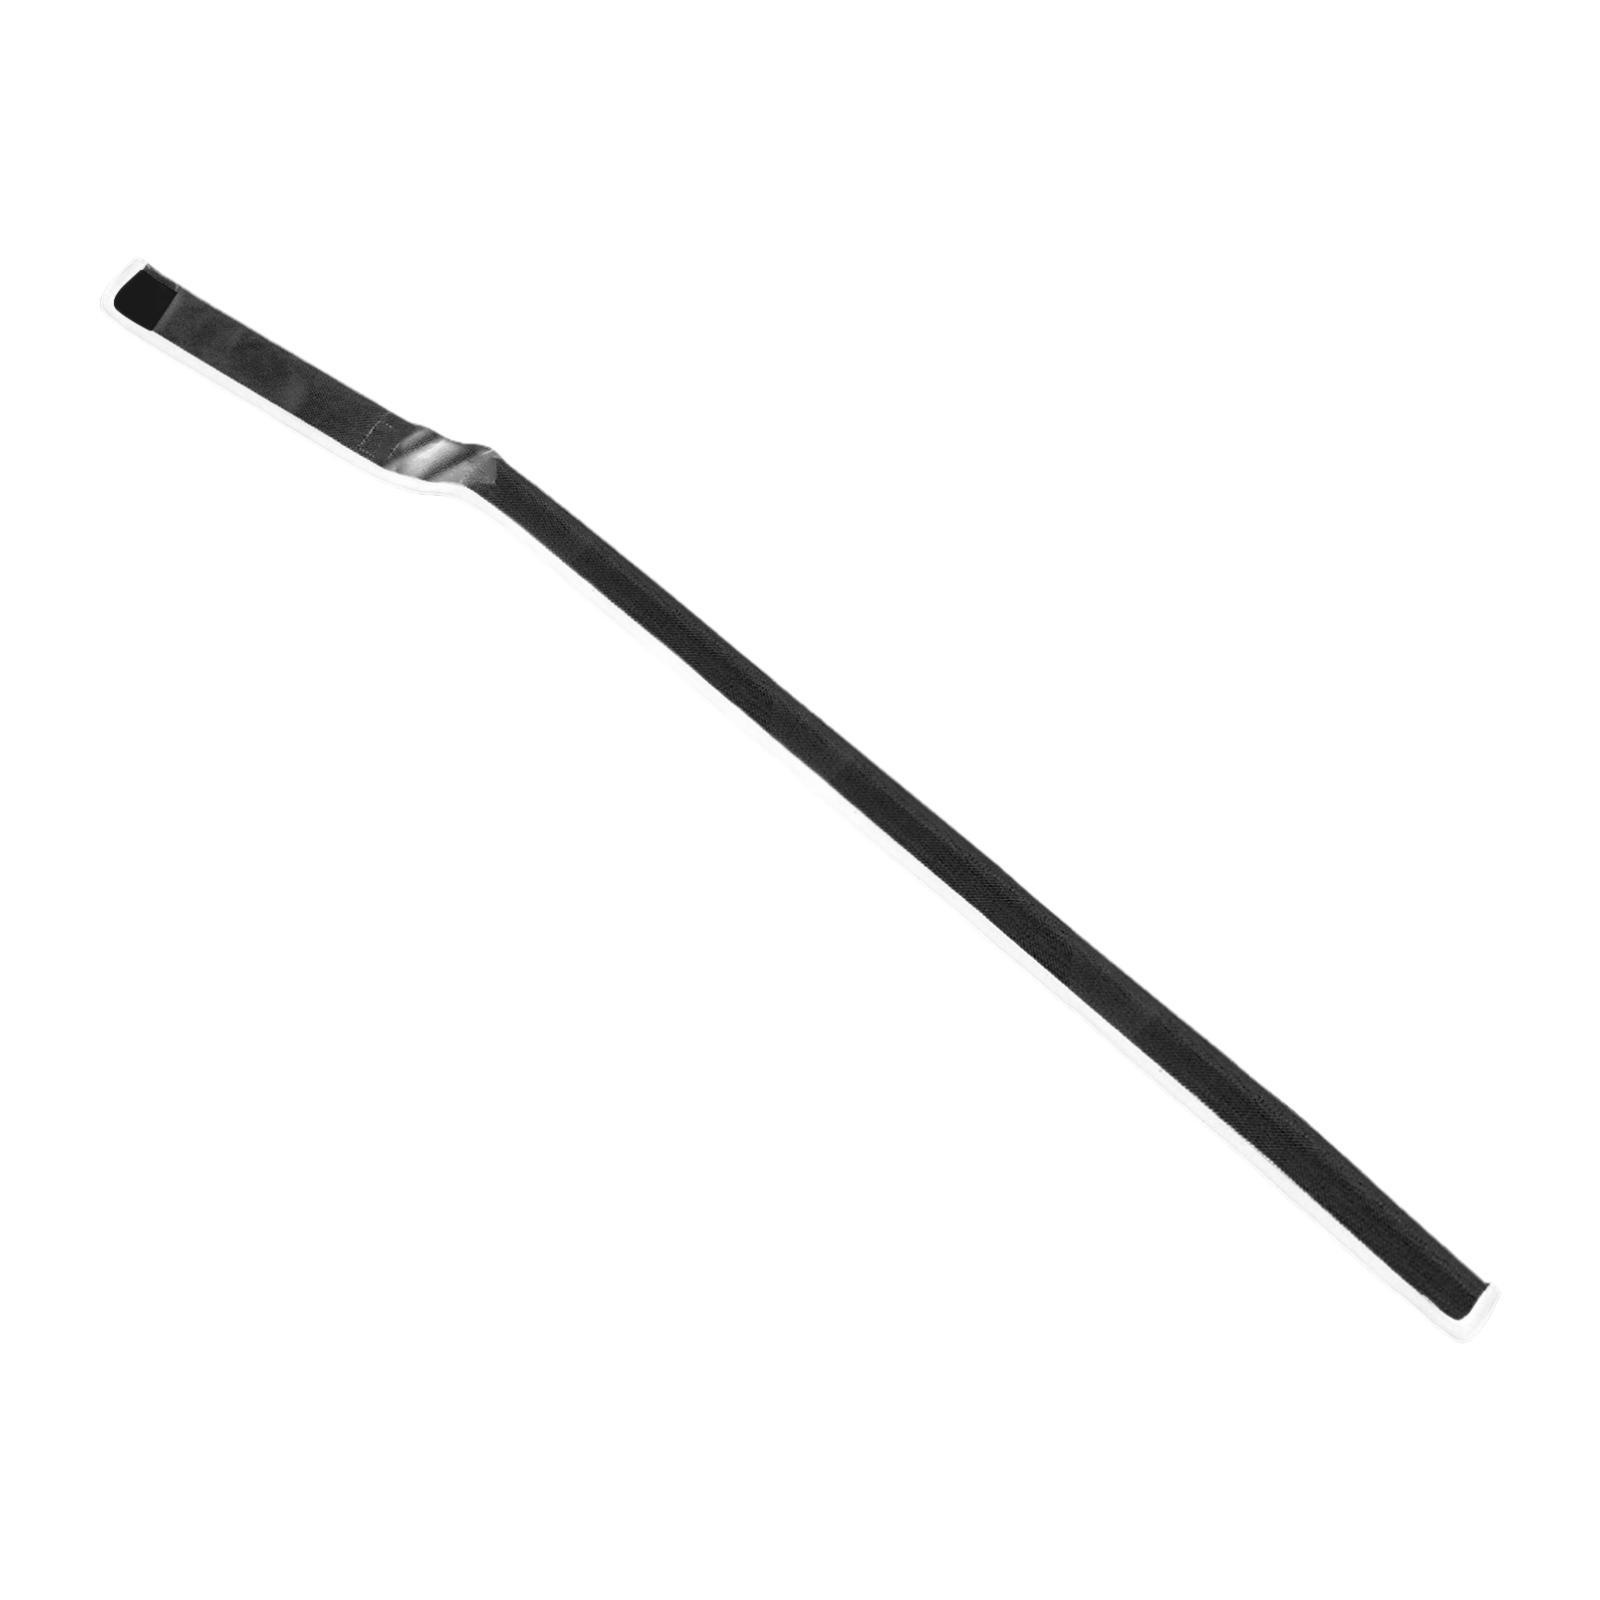
Maxbell Cover Case Kids, Children Boys Girls Beginners with Tube Fencing Sword Sling black
Description: 【Versatile Fencing Equipment】: This fencing sword bag is suitable for all types of sword including foil and epee. It's an essential piece of equipment for adults, from beginners to professionals 【Material】: Made from Oxford cloth, this Fencing sword sling is reliable and resistant to wear and tear. It's designed to protect your sword from damage while in transit or storage 【Convenient Design】: The Fencing Shoulder Bag can accommodate 1 sword and features an adjustable shoulder strap for easy carrying. Its sticky closure ensures your sword stays secure inside the bag. Built in tube, provides great protection for your sword against impacts and damage during transport 【Product Dimensions】: With a length of 140cm/55.12inch, this fencing sword storage bag can comfortably fit most adults' sword 【Package Includes】: Each purchase comes with 1pc fencing sword bag, making it a great gift for adults who are passionate about fencing Specification: Material: Oxford Cloth Size Chart: Length: 140cm/55.12inch Package Includes: 1x Fencing Sword Bag Note: Please allow slightly errors due to manual measurement and different monitors.
Brand: Aladdin Shoppers: Best Online Shopping site in India - Shop Now!
Category: Sporting Goods > Athletics > Fencing > Fencing Training Aids > Fencing Training Bags